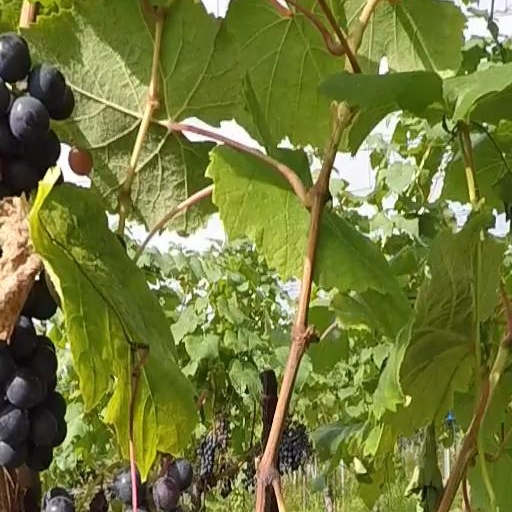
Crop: grape